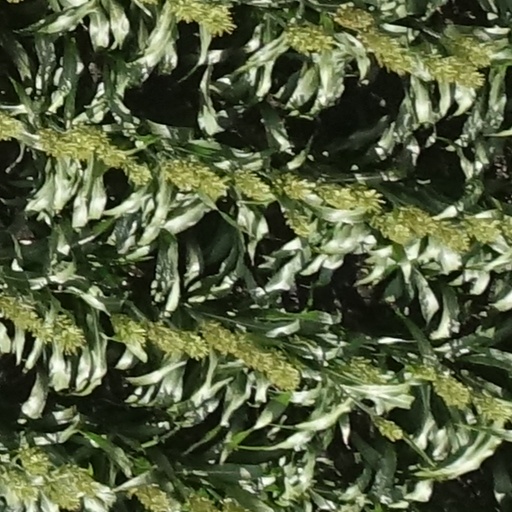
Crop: sorghum